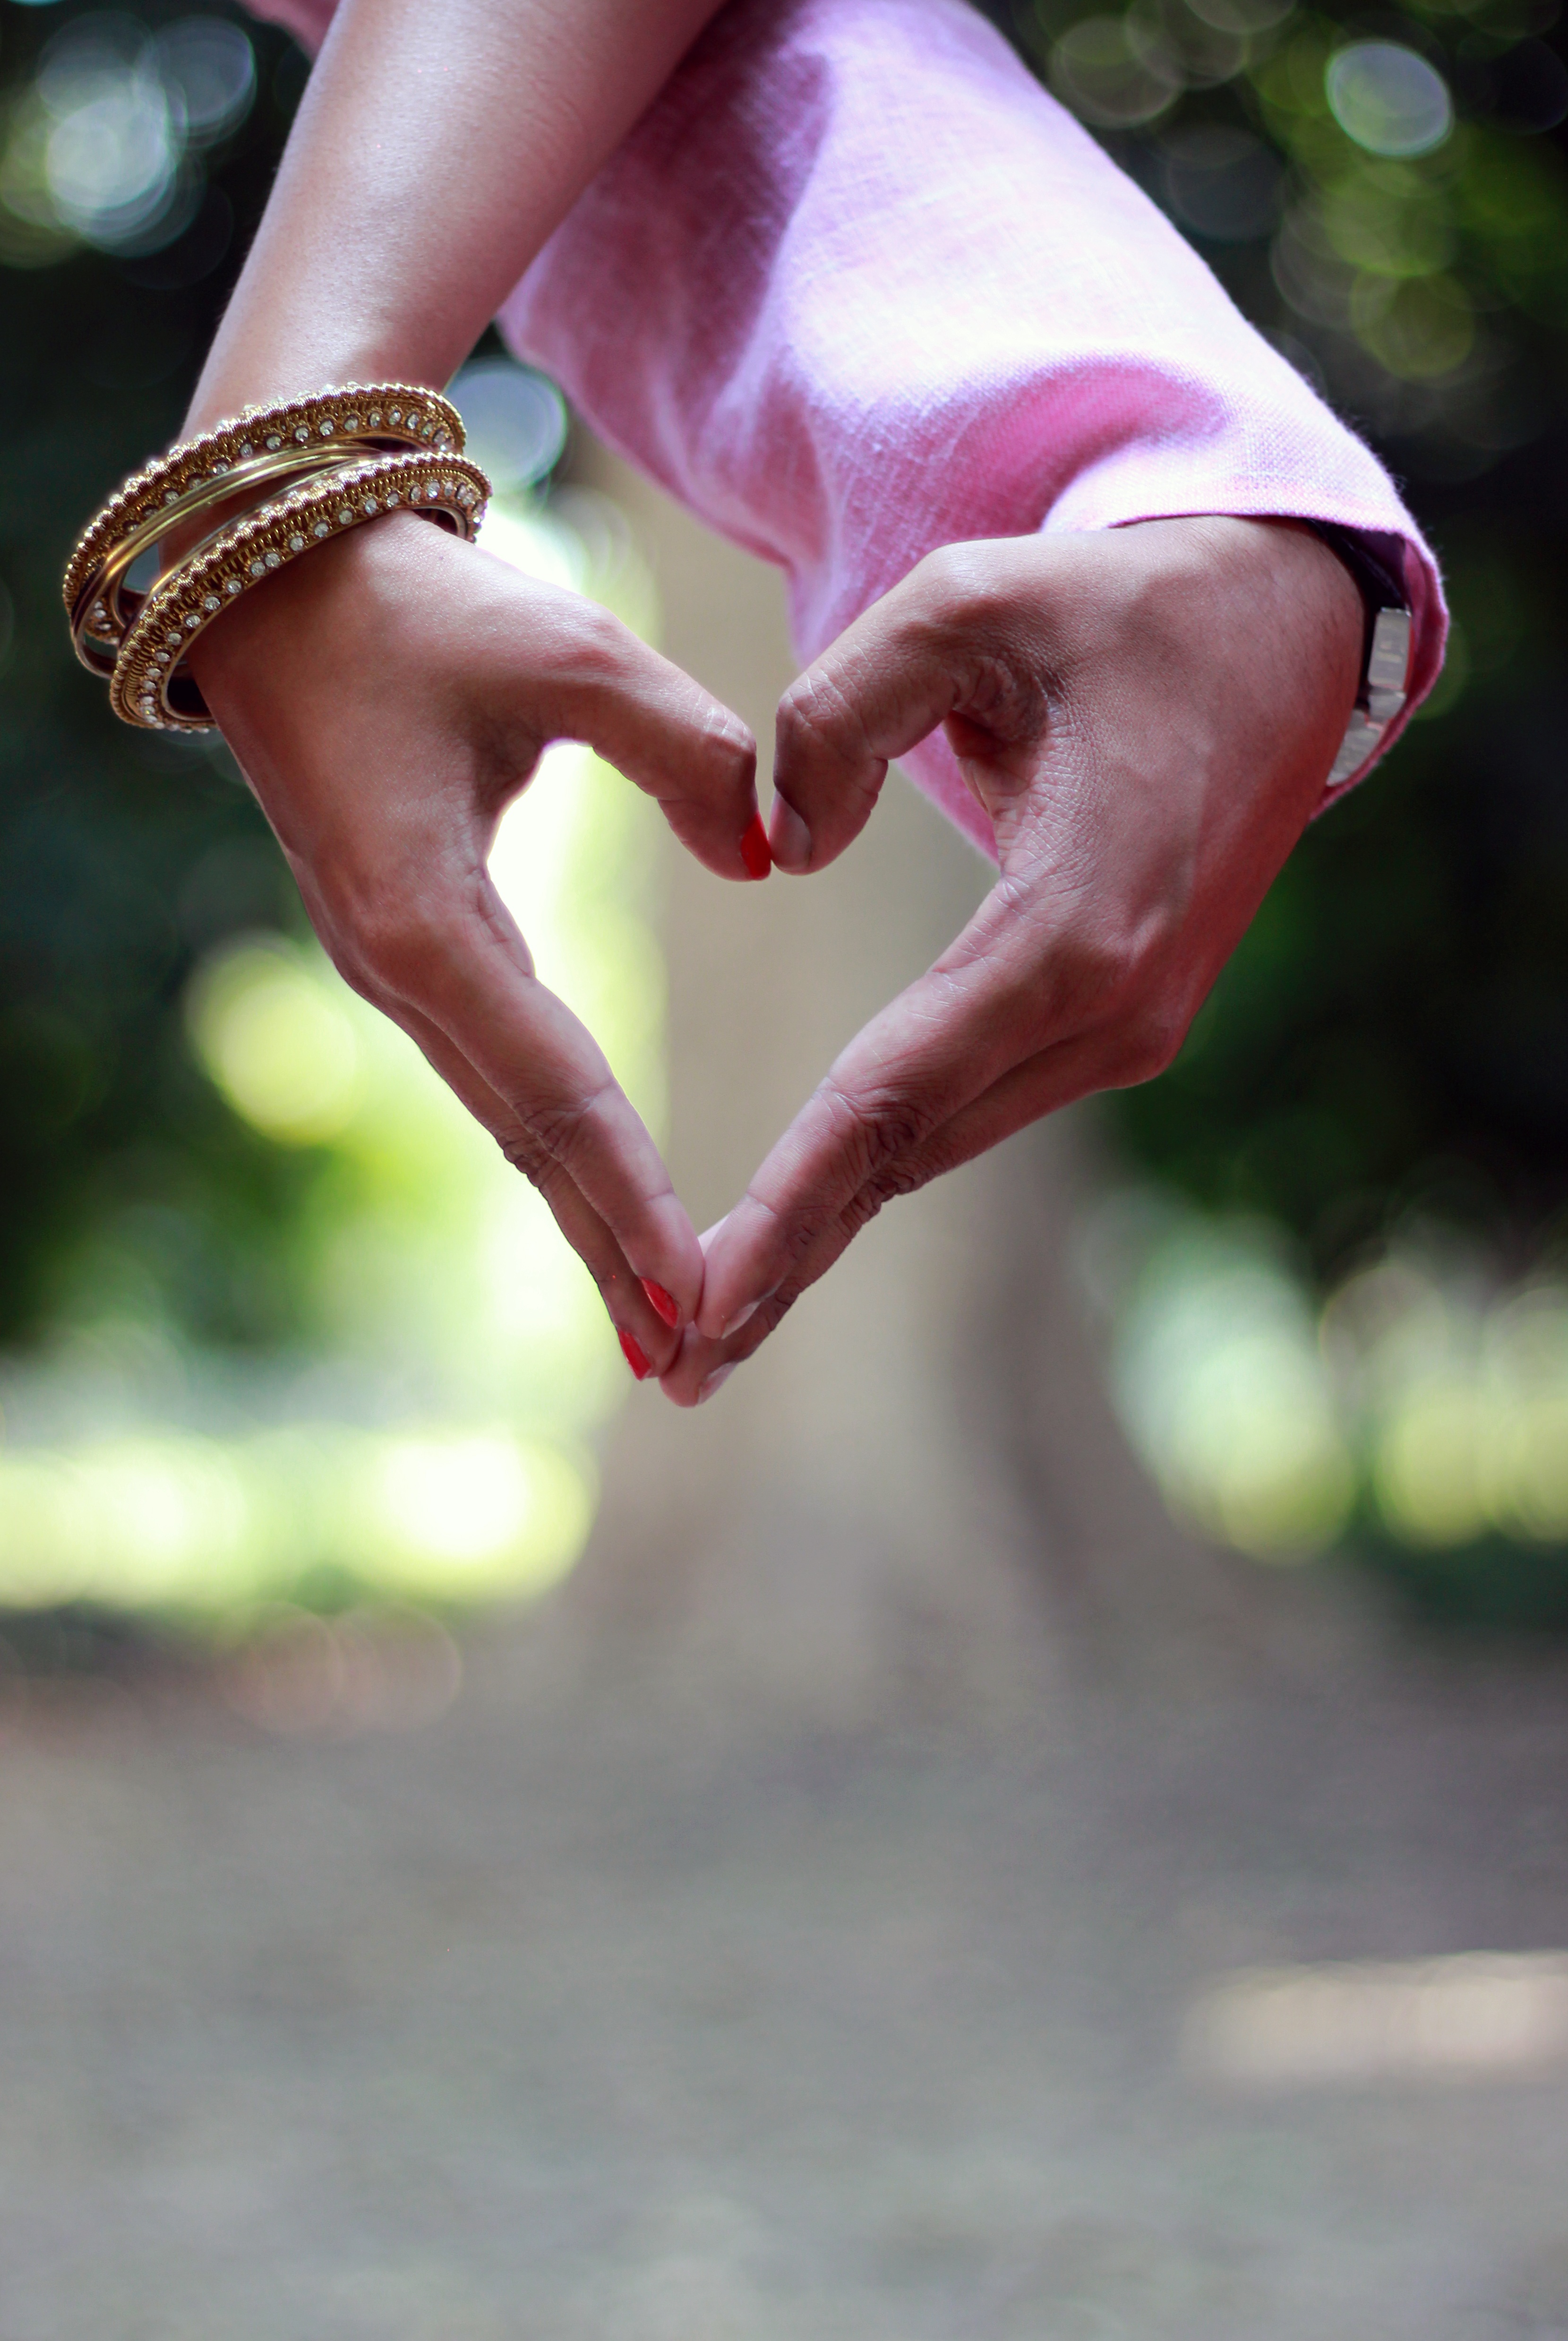
hand, flower, leg, love, finger, spring, color, romance, romantic, together, pink, arm, muscle, forever, design, happiness, warmth, you and me, love you, be mine, together forever, live laugh love, love has no boundaries, love is in the air, belong to each other, only you, you are my sunshine, your mine, memorable moments, never ending, te amo